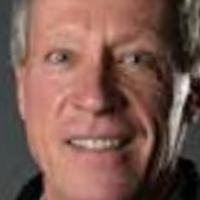
Age group: age 41-55